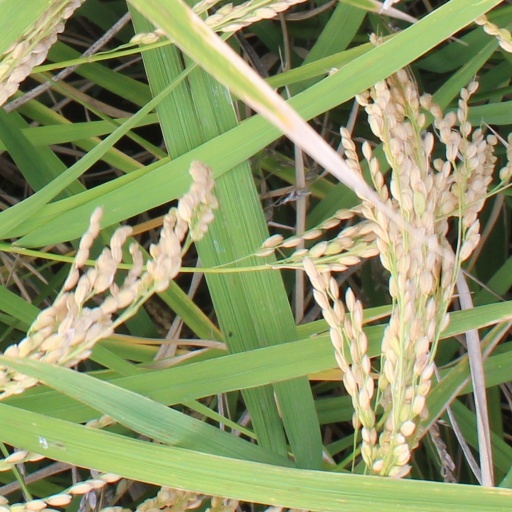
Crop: rice